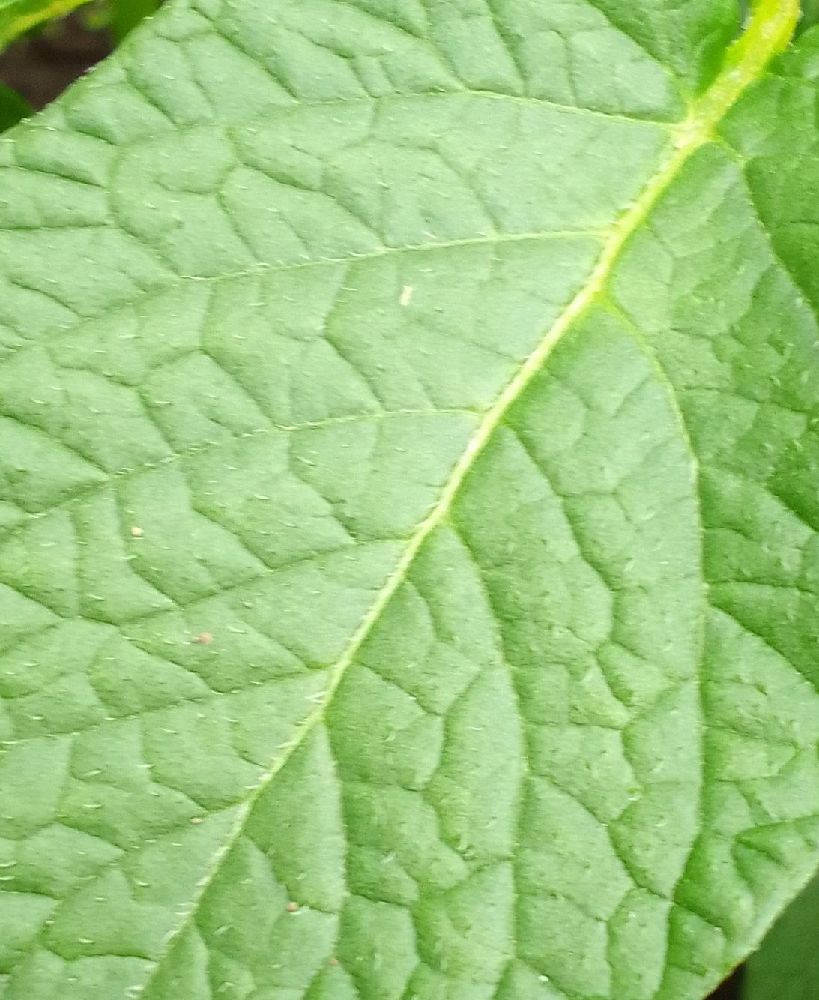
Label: Healthy